Frauenkirche, Dresden

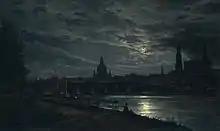
"View of Dresden by Moonlight" (1839) by Johan Christian Dahl showing the Frauenkirche dominating the skyline

The completed church gave the city of Dresden a distinctive silhouette, captured in famous paintings by Bernardo Bellotto, a nephew of the artist Canaletto (also known by the same name), and in "View of Dresden by Moonlight" (1839) by Norwegian painter Johan Christian Dahl.